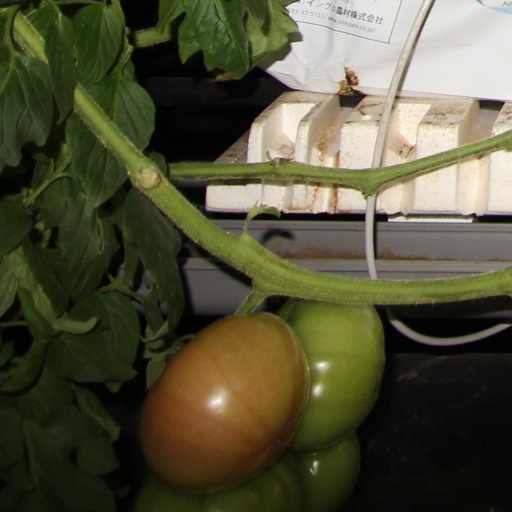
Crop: tomato